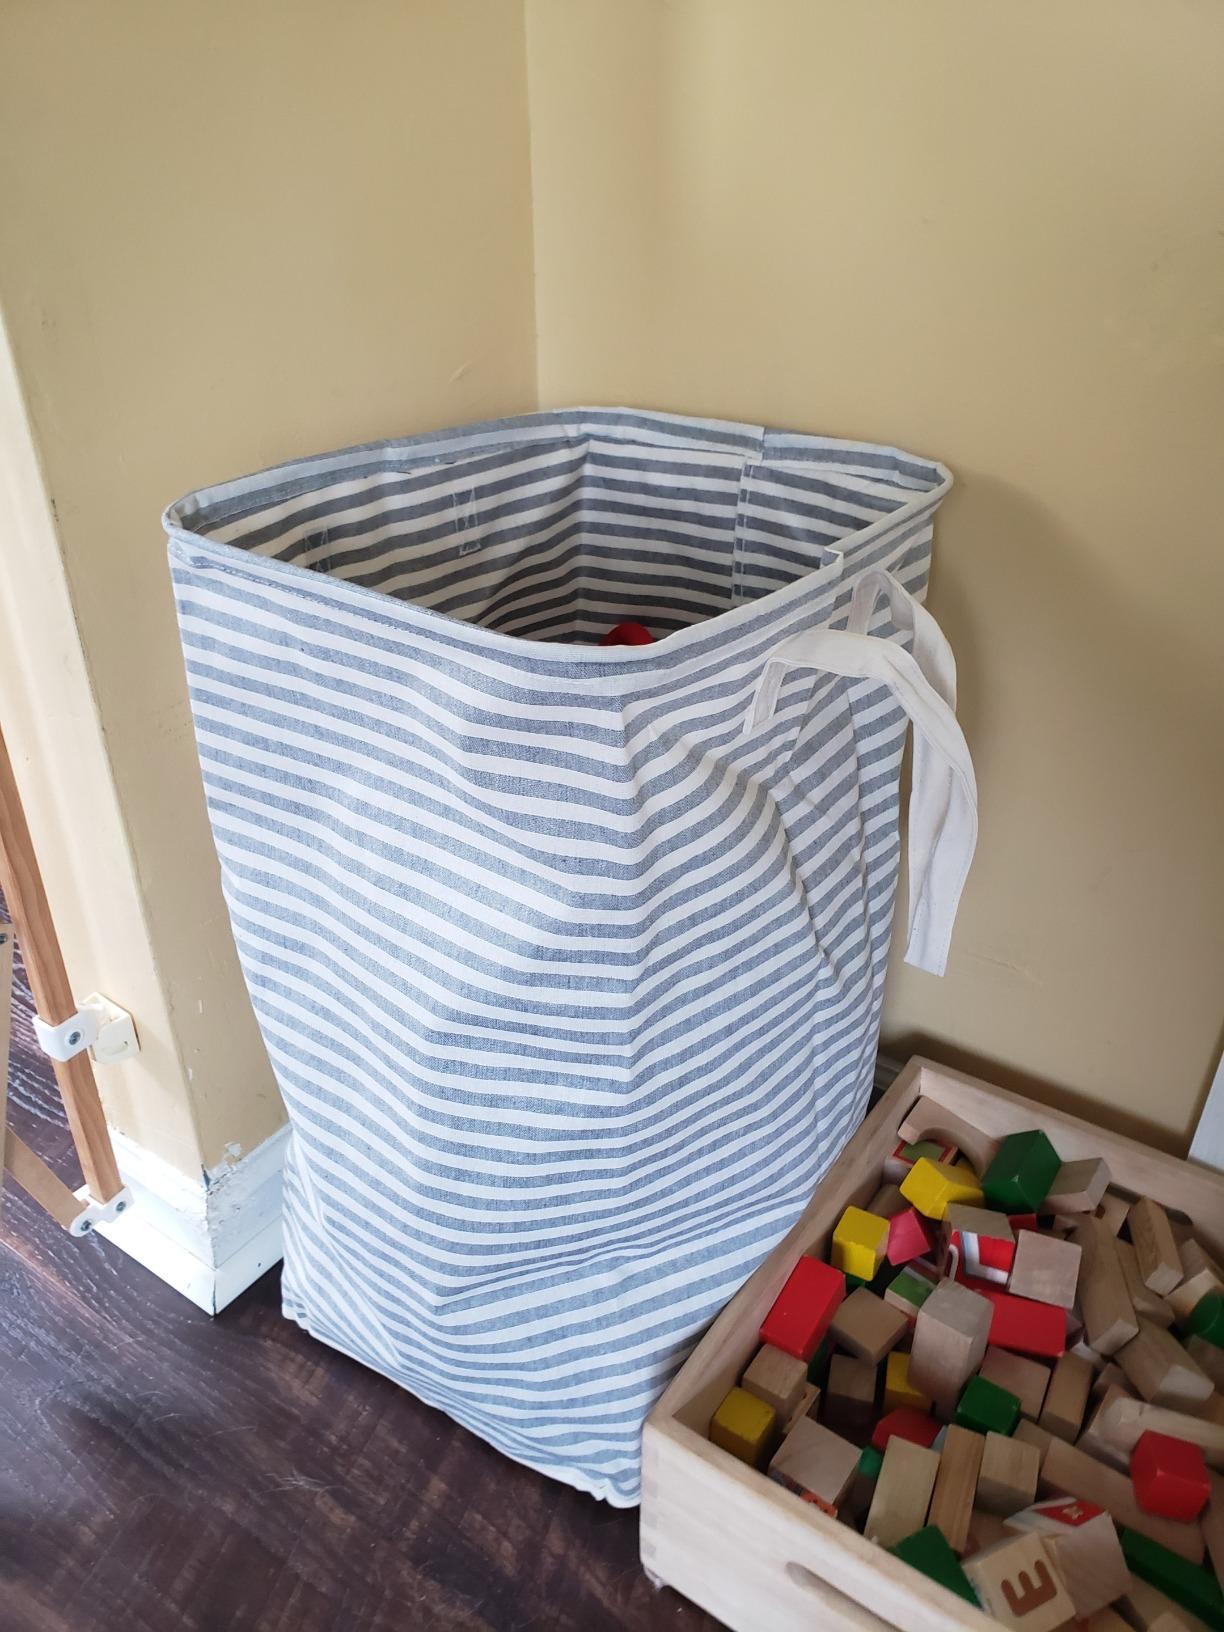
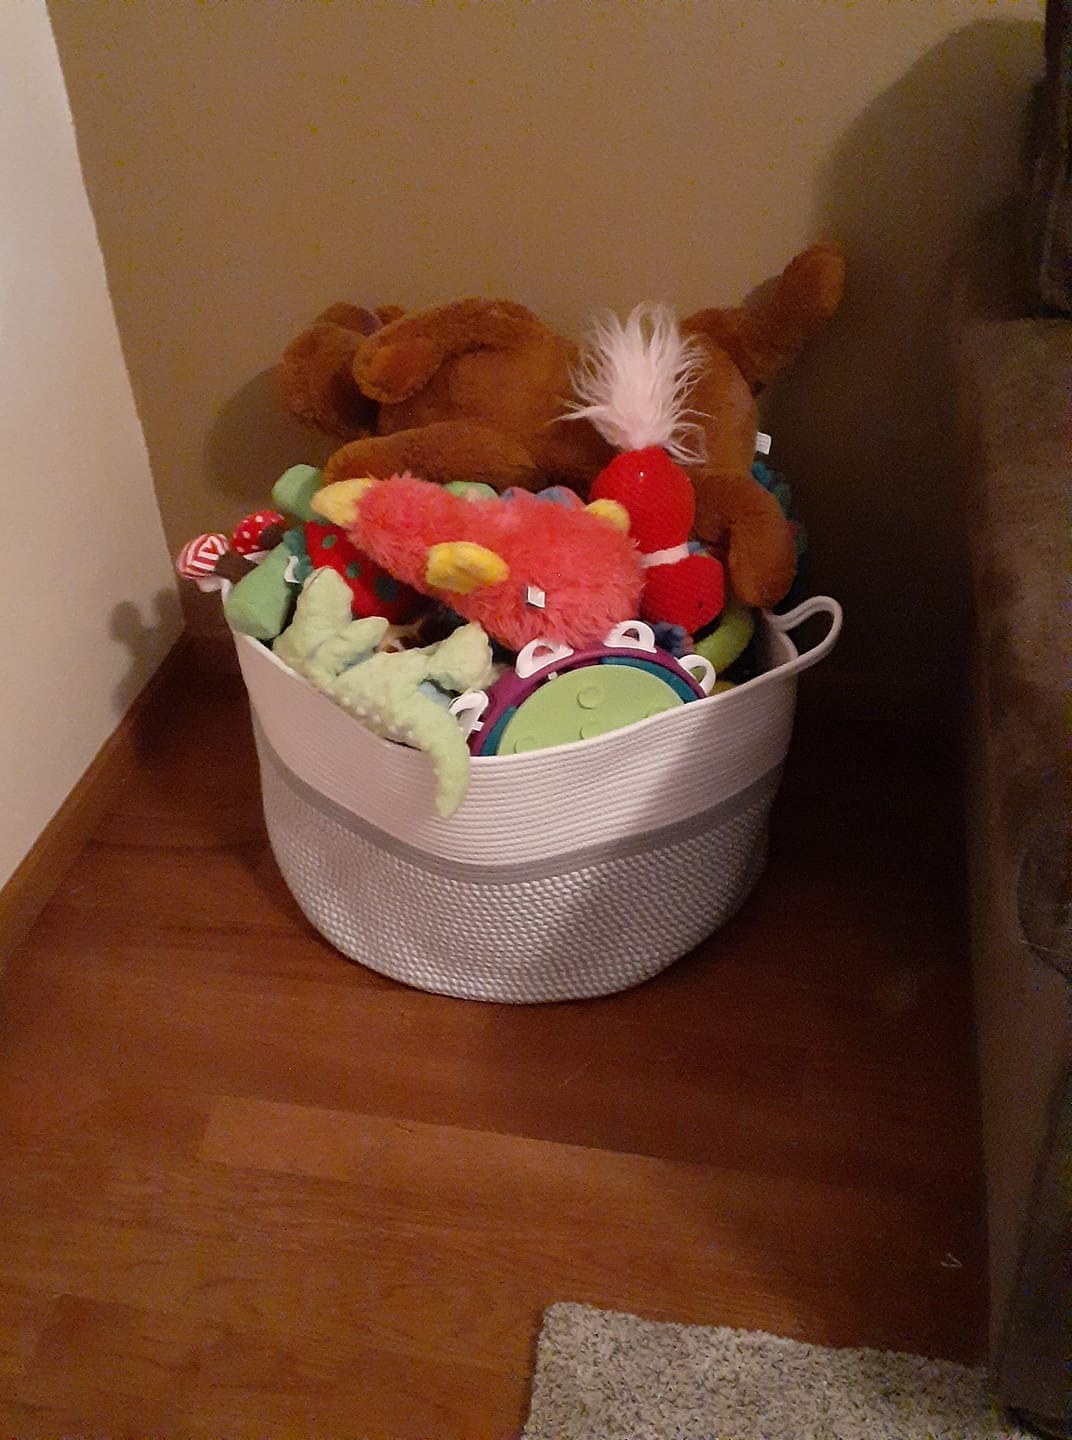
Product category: items_hamper
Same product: no